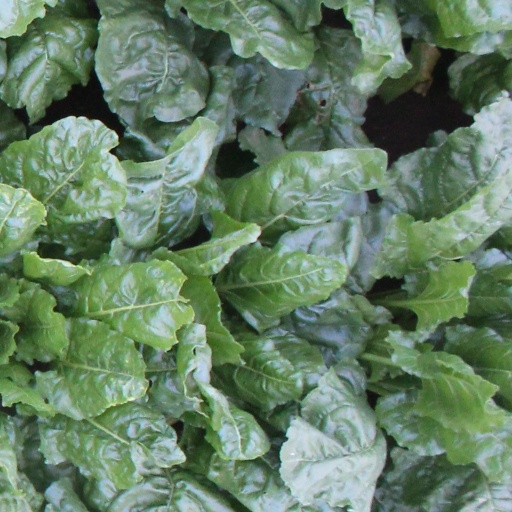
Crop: sugar beet